Children's Fantasy Literature: An Introduction

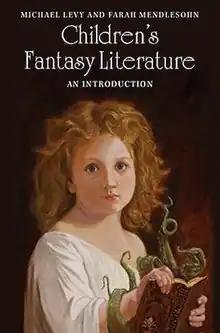
First edition cover

Children's Fantasy Literature: An Introduction is a reference work by American author Michael Levy and British author Farah Mendlesohn, published in 2016 by Cambridge University Press. It follows the history of fantasy read by children over a period of 500 years. Events covered in the book include the collection of folk tales in the 16th century, the impact of world wars on British fantasy and the American response, and the emergence of modern children's and young adult fantasy.